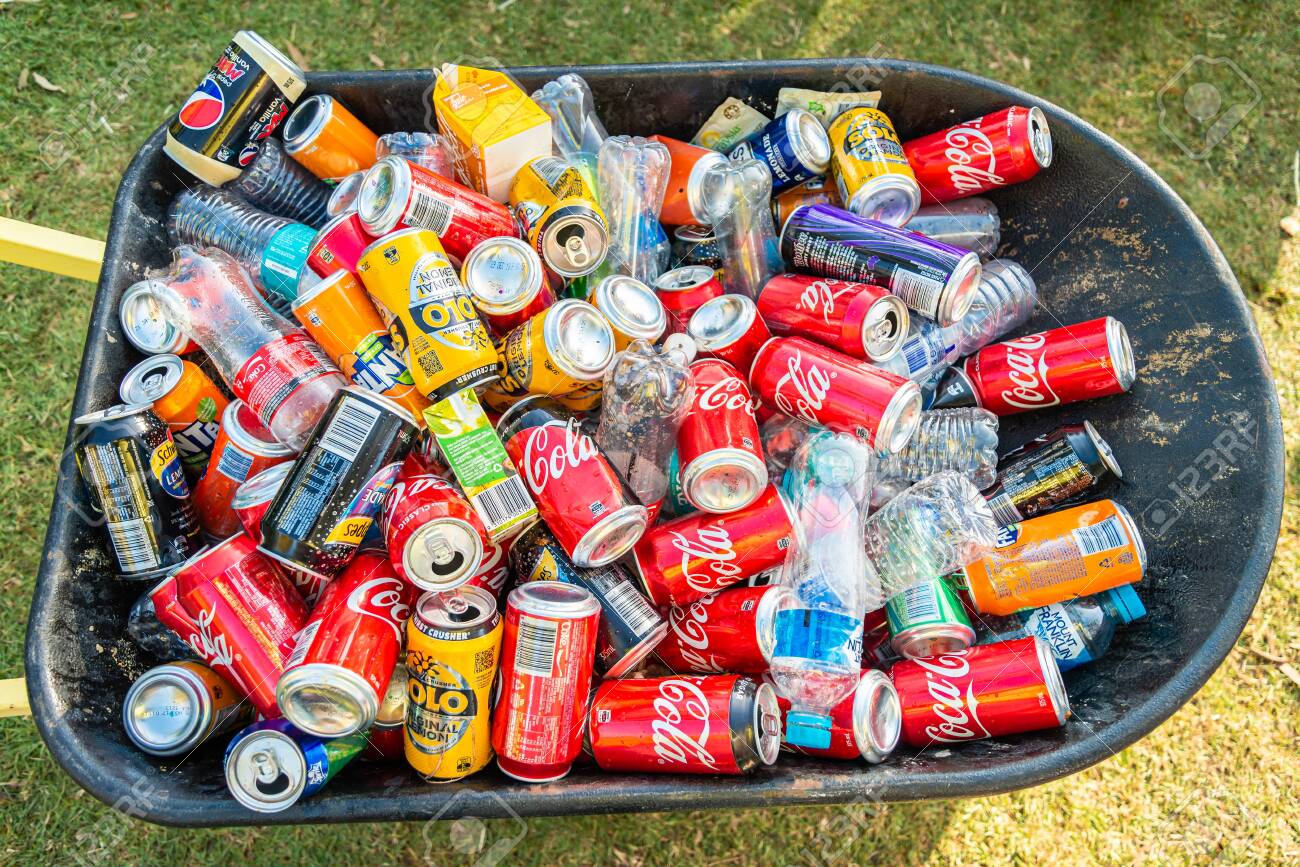
Label: metal